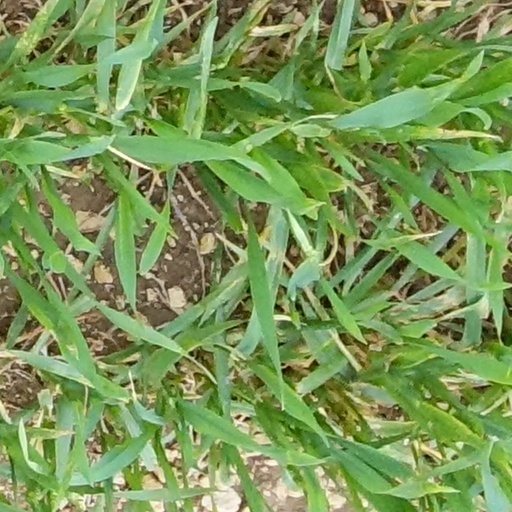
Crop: wheat